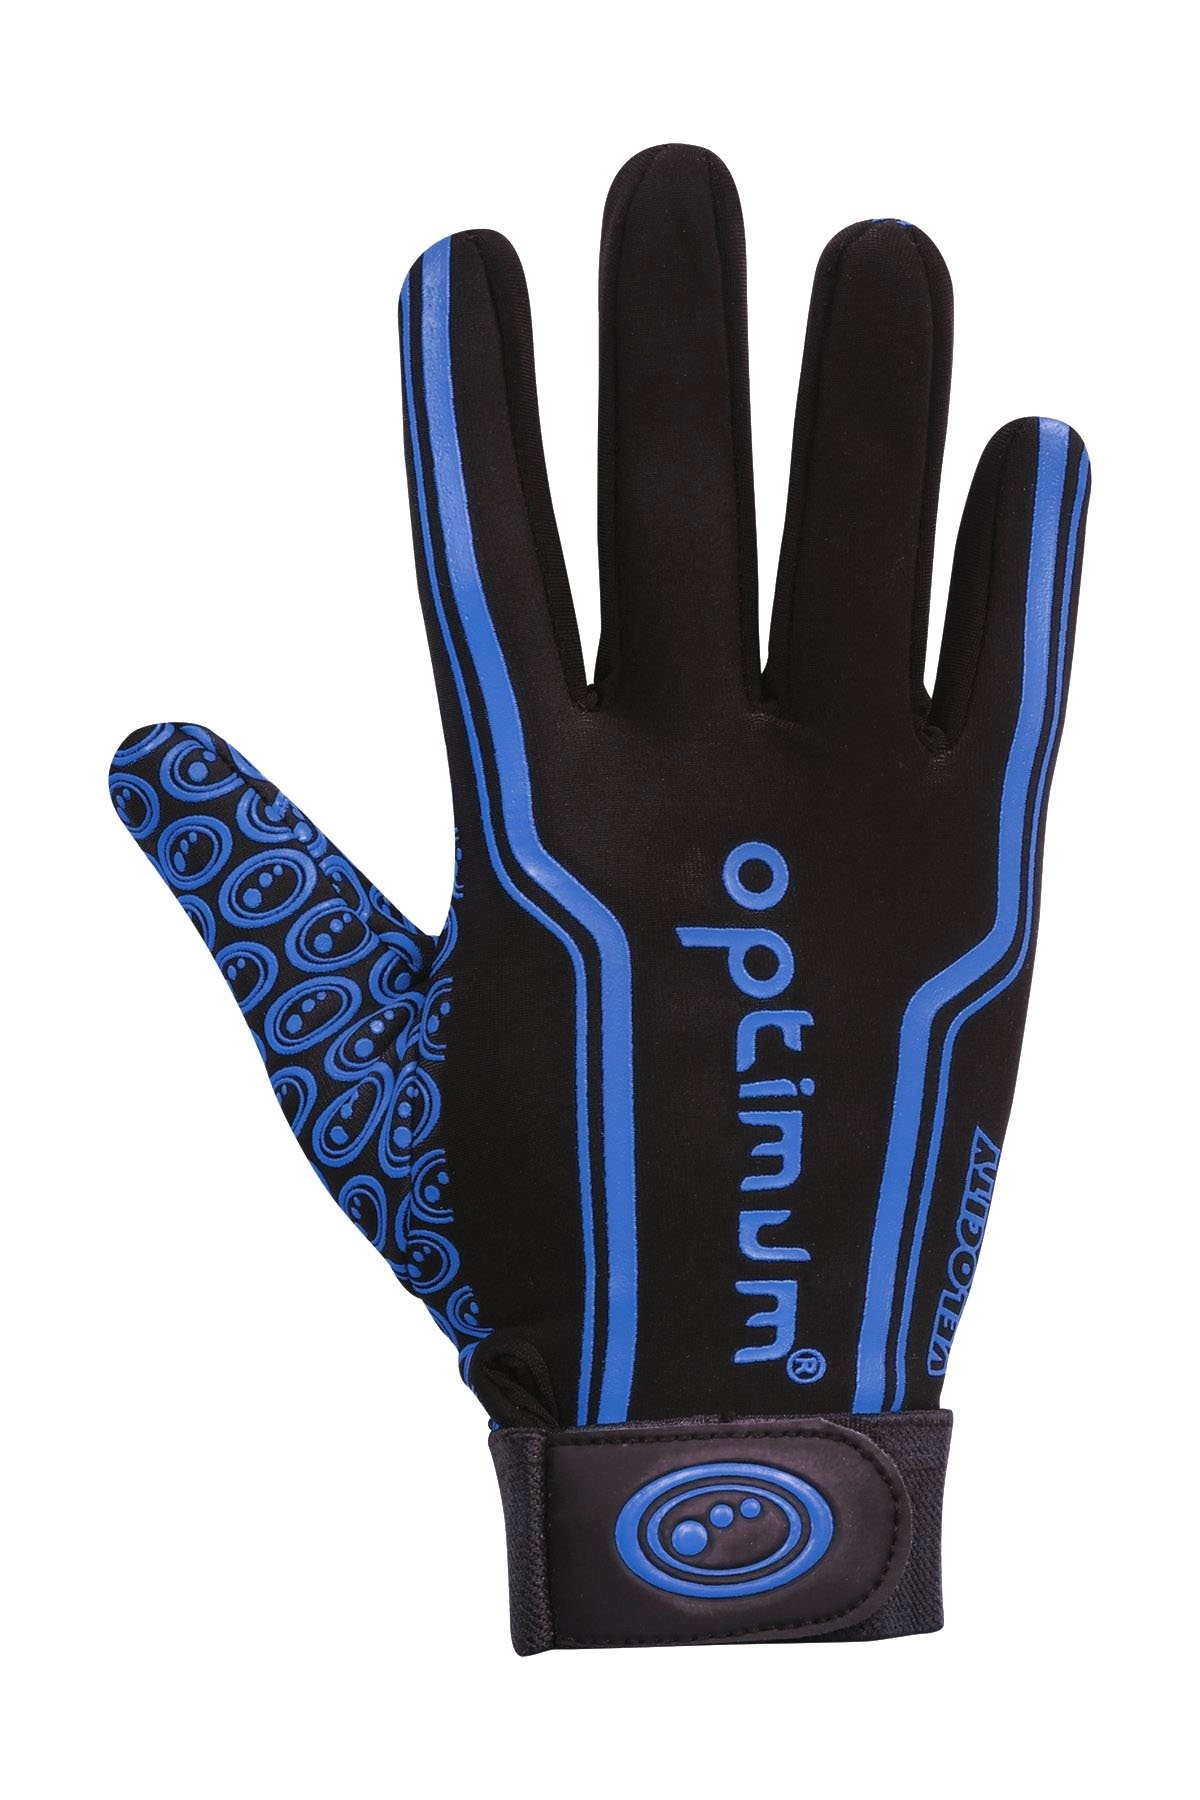
OPTIMUM JUNIOR VELOCITY THERMAL GLOVES
Keeping hands and fingers warm is essential for reactions and dexterity, that's why we developed the thermal rugby gloves to combat the effects from winter training and match play. The thermal rugby gloves feature a technical stretch material throughout, with a brushed lining and smooth outer to minimize their presence and give a second skin feeling. The brushed lining traps a layer of air between the skin to retain heat, while the outer surface blocks wind-chill and water penetration. The welded Optimum signature grip palms use technology designed to optimize ball grip in all weather conditions, reducing the chance of a dropped ball or slippage. Features: Insulated material with brushed lining Minimal thickness stretch material gives a natural range of motion Signature Optimum palm, for all weather grip Elasticated wrist with Adjustment
Brand: Optimum
Category: Sporting Goods > Athletics > Rugby > Rugby Gloves